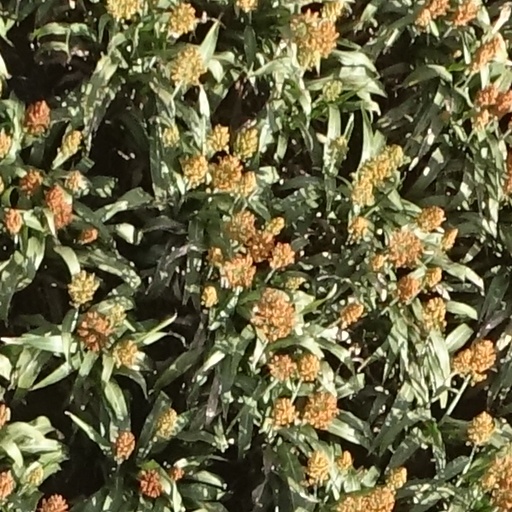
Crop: sorghum